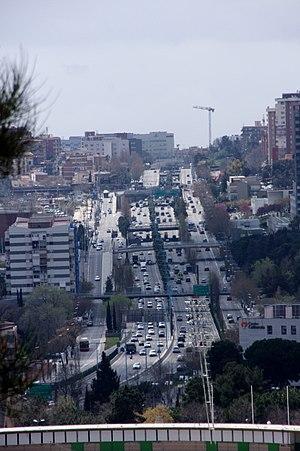
L'autoroute B-20, aussi appelée Ronda de Dalt, entoure le centre de Barcelone d'est en ouest passant par le nord du centre urbain, par opposition à la périphérique du Littoral qui longe la mer. Elle a les caractéristiques autoroutières et longe tout le nord de la capitale catalane. C'est une autoroute très fréquentée qui dessert toute la zone nord de Barcelone.